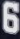
Number: 6